Gene Pentz

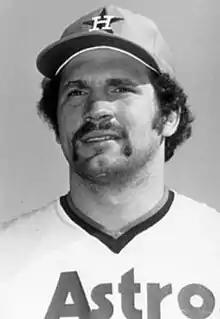
Pentz in 1976

Eugene David Pentz (born June 21, 1953) is an American former Major League Baseball pitcher. He played all or part of four seasons in the majors, from until for the Detroit Tigers and Houston Astros. He was traded along with Leon Roberts, Terry Humphrey and Mark Lemongello from the Tigers to the Astros for Milt May, Dave Roberts and Jim Crawford on December 6, 1975.